James Brown's Dry Goods Store

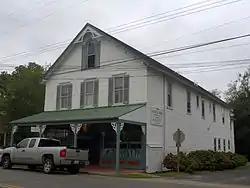
Building in 2013

James Brown's Dry Goods Store is a historic dry goods store located at Eastville, Northampton County, Virginia. It was built about 1880, and is a two-story, three-bay, rectangular frame commercial building located in the center of the town's historic main thoroughfare. It measures 32 feet wide by 100 feet deep. The front facade features a wide full-length porch, highly decorative molding over the transom of the display windows, and a stylized Palladian window framed with Stick / Eastlake trim.